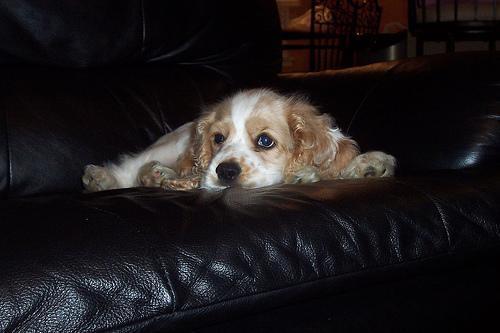
cocker_spaniel